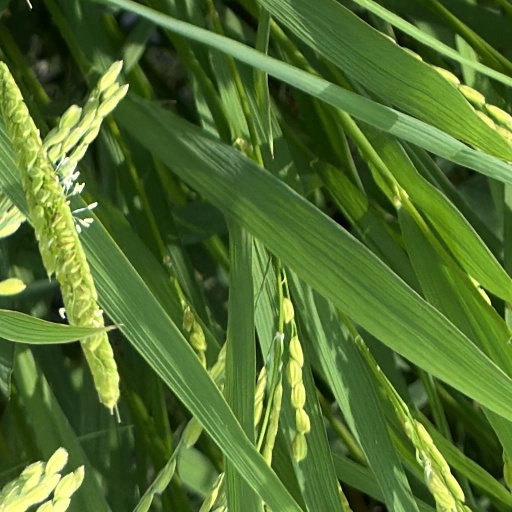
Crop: rice